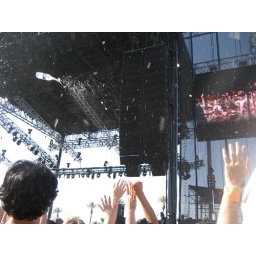
During explosions in the sky, staff threw open water bottles into the crowd. felt soooo good.